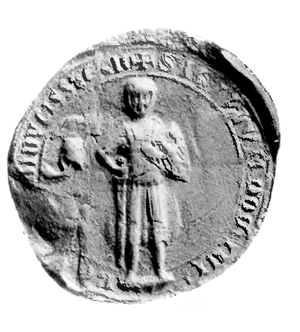
Bernard l’Adroit, de la dynastie des Piasts, est né entre 1252 et 1258, et décédé en 1286. Il est duc de Lwówek de 1281 à 1286.